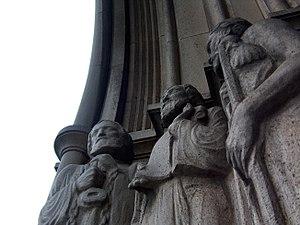
L’église du Gesù est un édifice religieux catholique sis au 165 rue Royale, à Saint-Josse-ten-Node. Érigée au XIXᵉ siècle pour la résidence jésuite voisine elle est aujourd’hui fermée au culte.